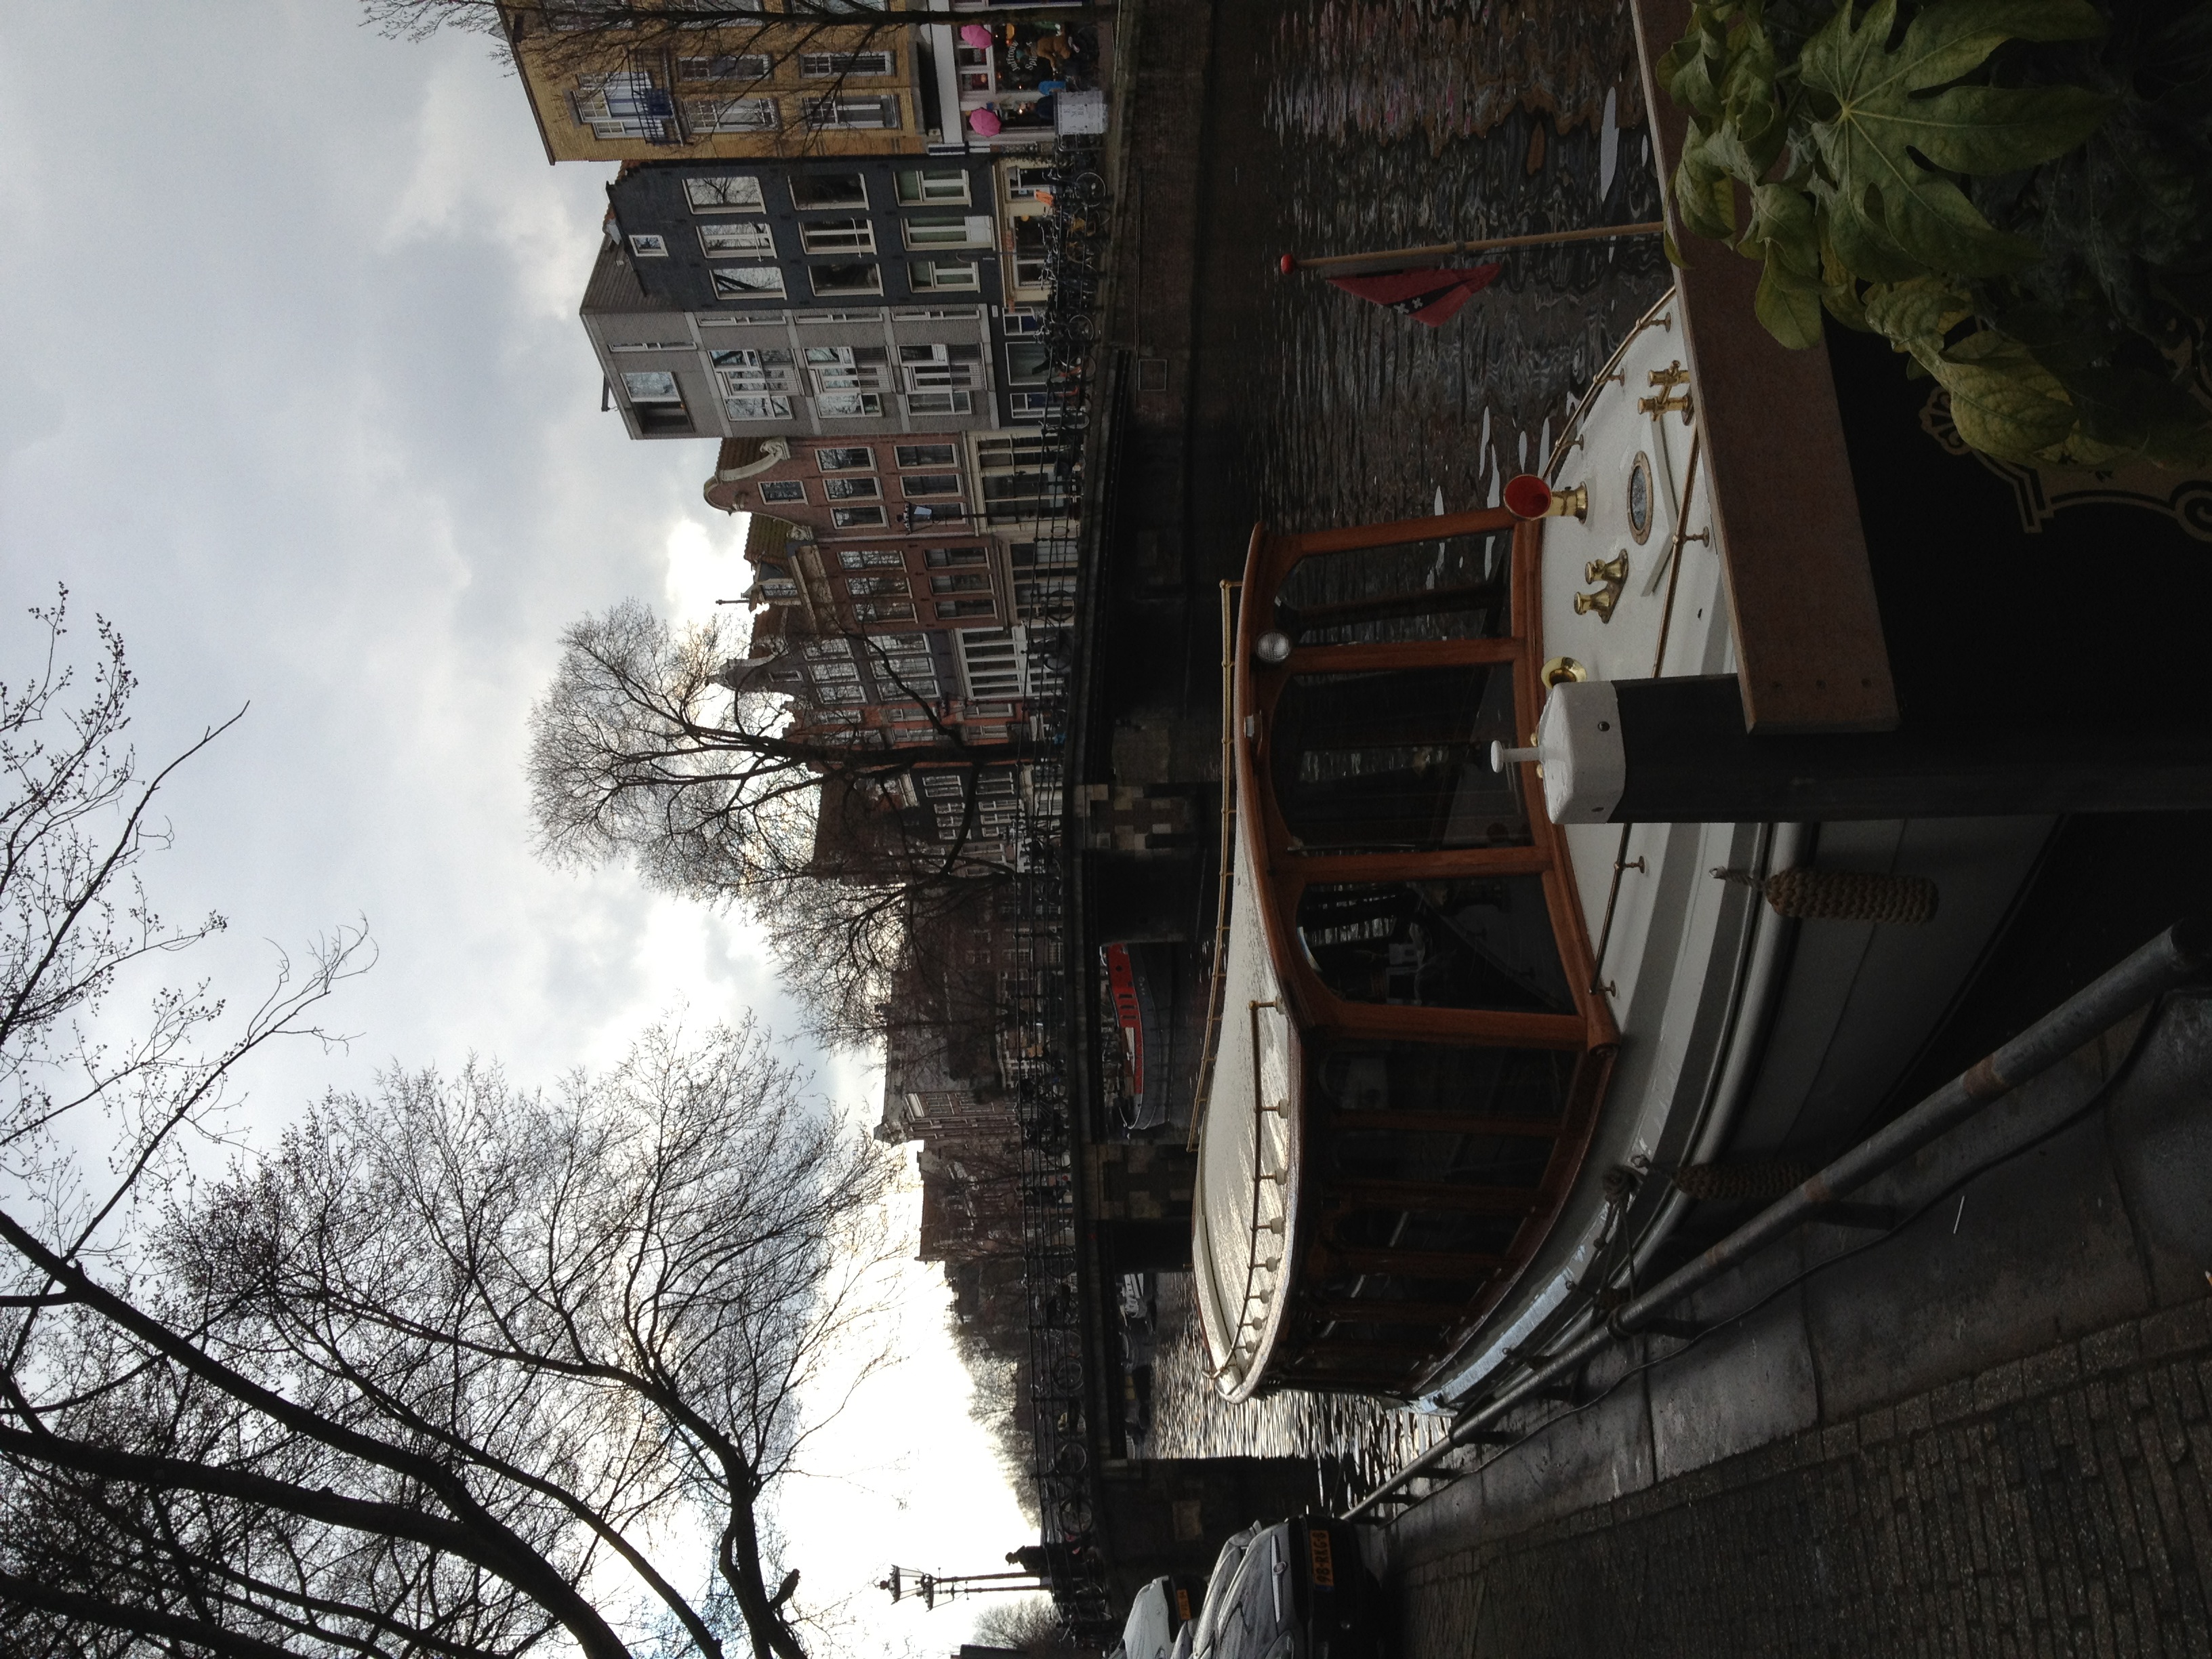
boat, river, canal, cityscape, evening, reflection, vehicle, waterway, body of water, landform, urban area